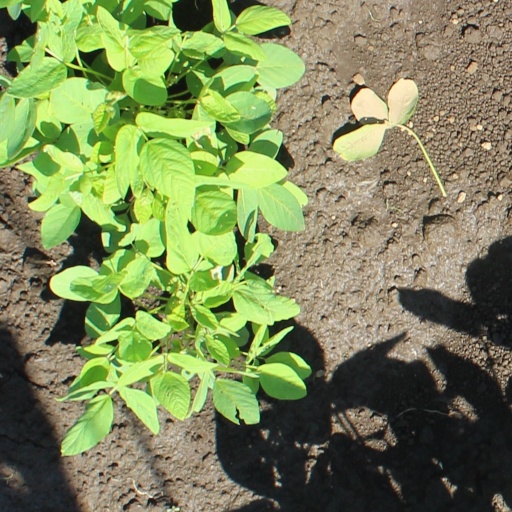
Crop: soybean